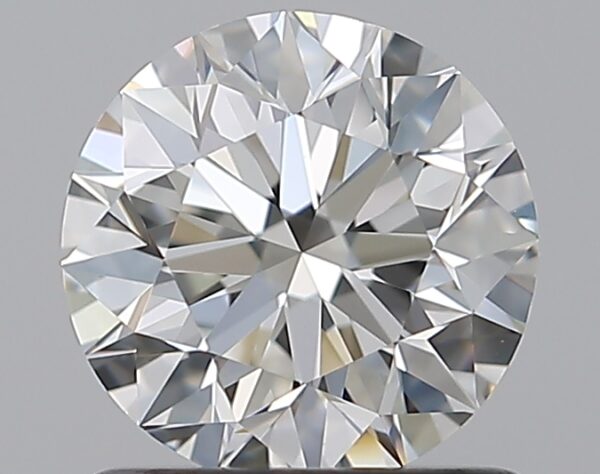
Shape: round
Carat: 1
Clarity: VVS2
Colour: H
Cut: EX
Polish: EX
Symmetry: VG
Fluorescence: N
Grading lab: GIA
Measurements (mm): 6.27 x 6.36 x 4.01